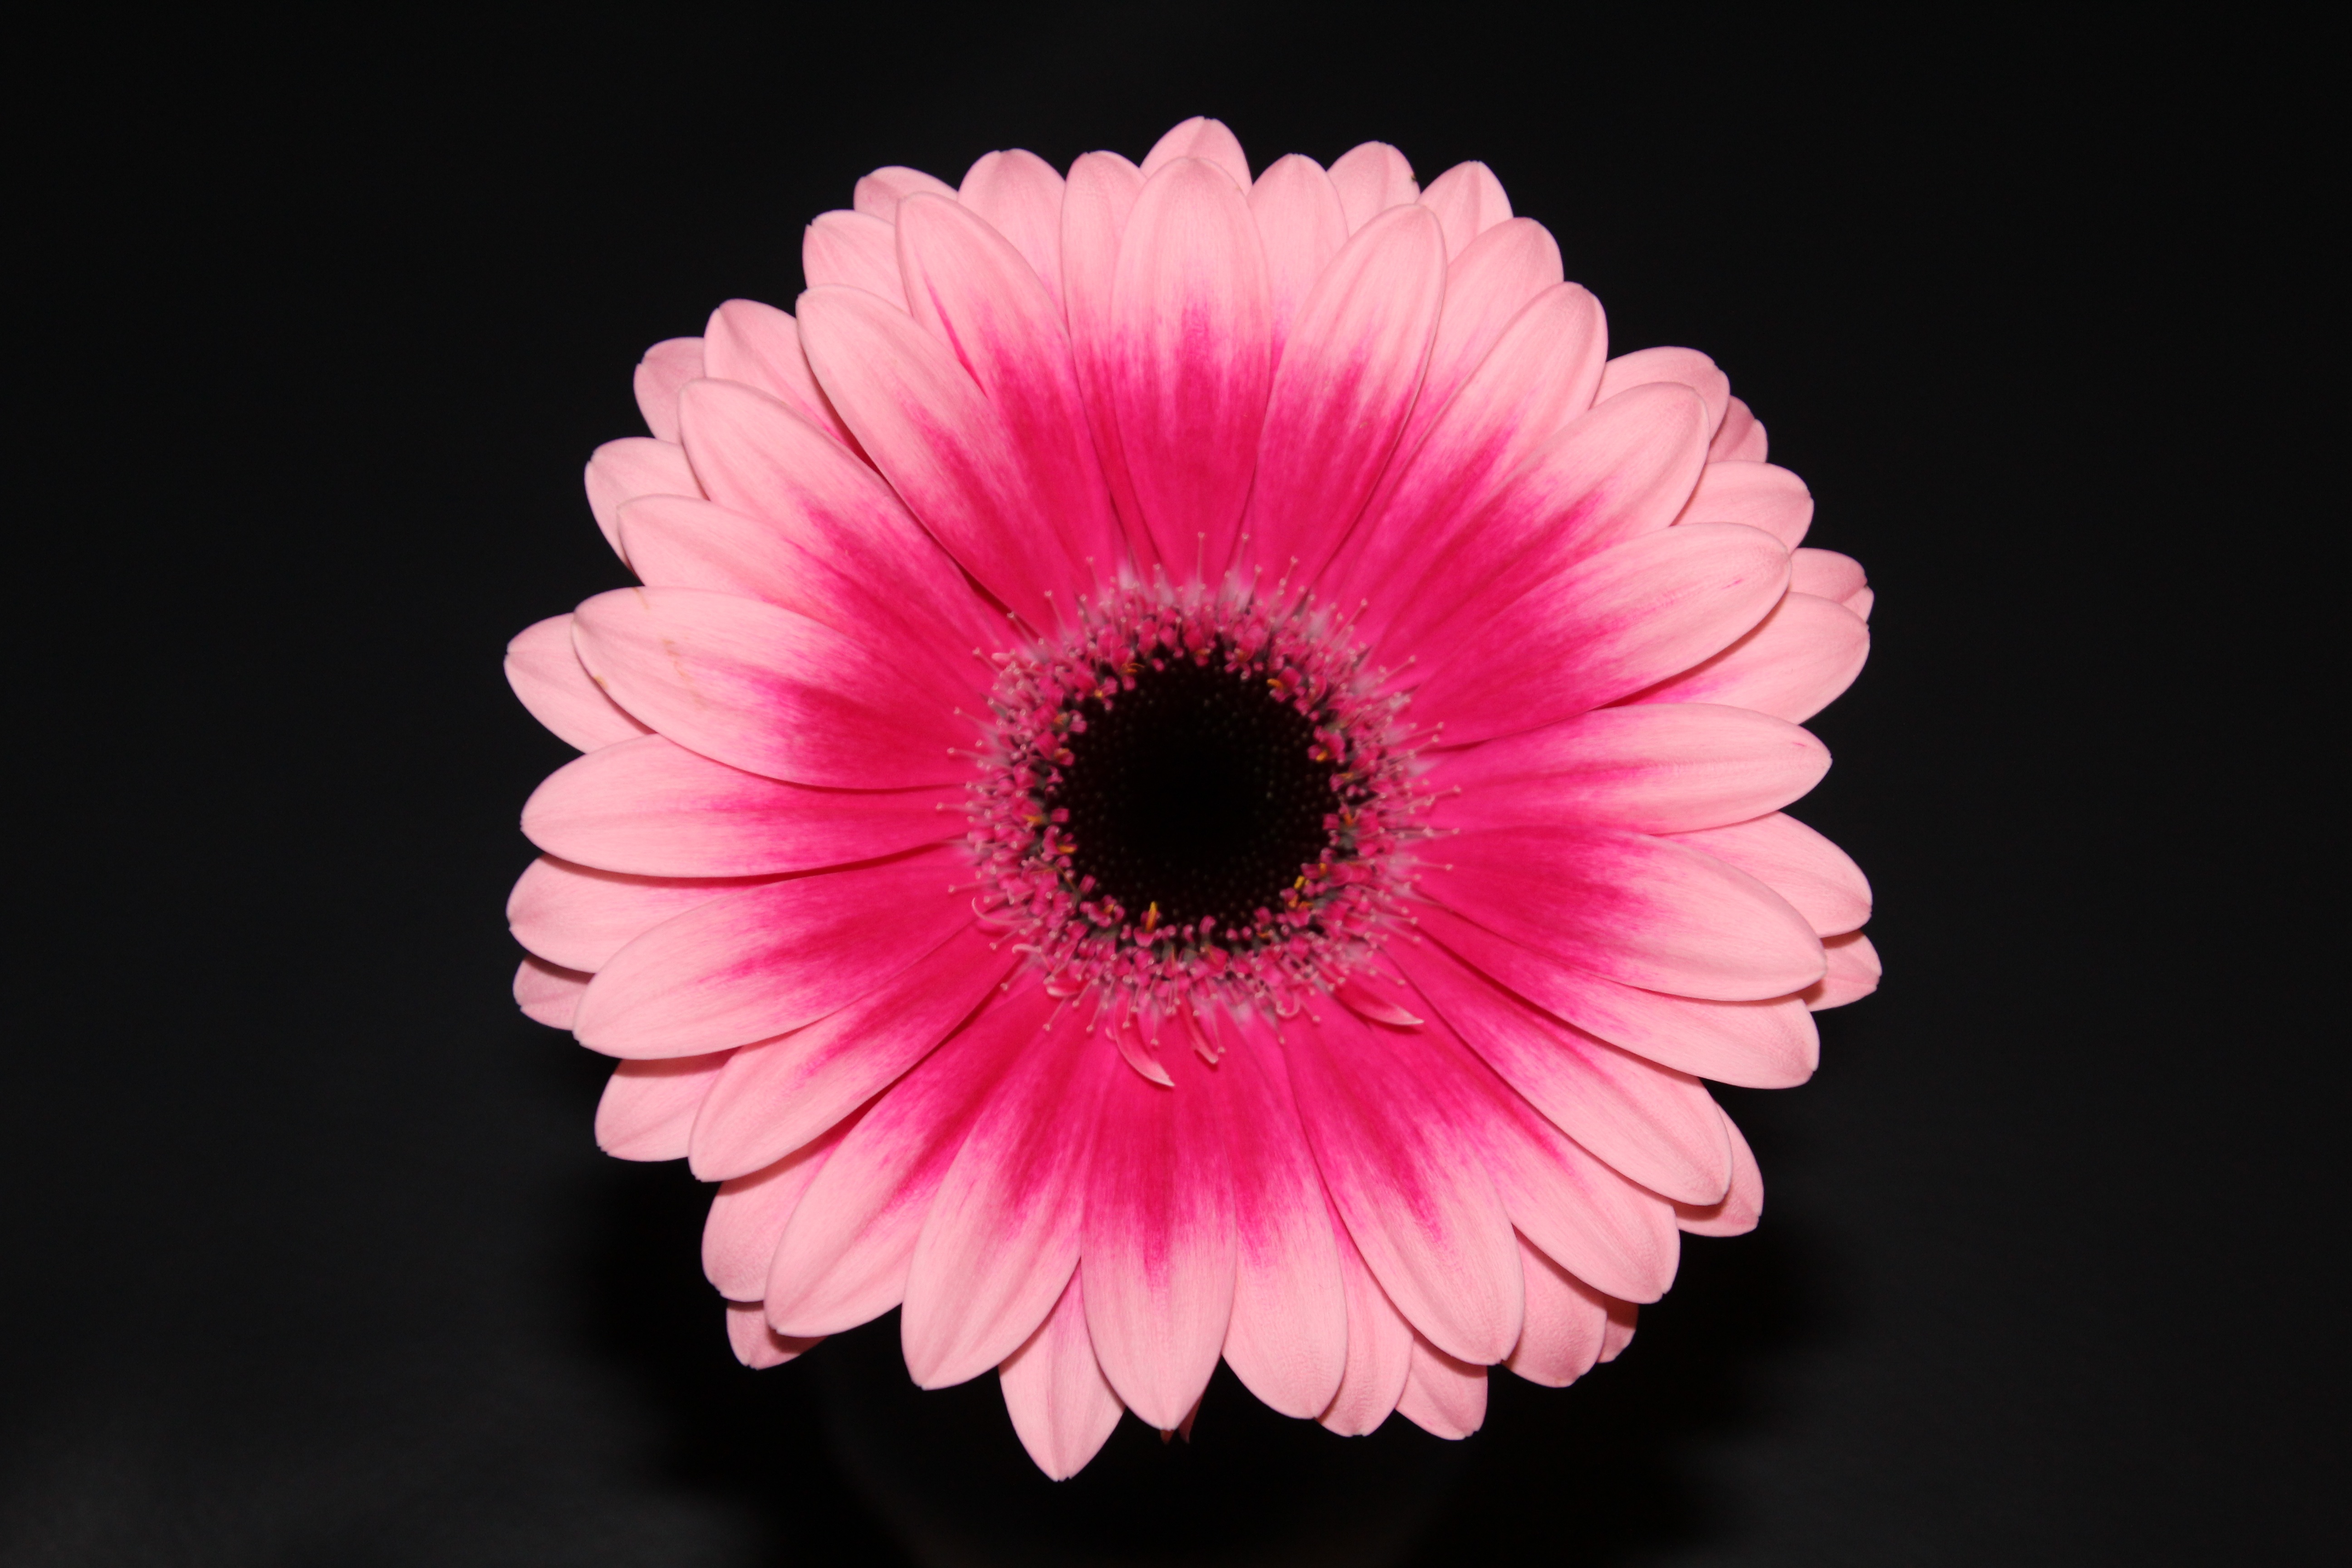
blossom, plant, photography, flower, petal, daisy, red, pink, close up, gerbera, macro photography, flowering plant, daisy family, plant stem, land plant